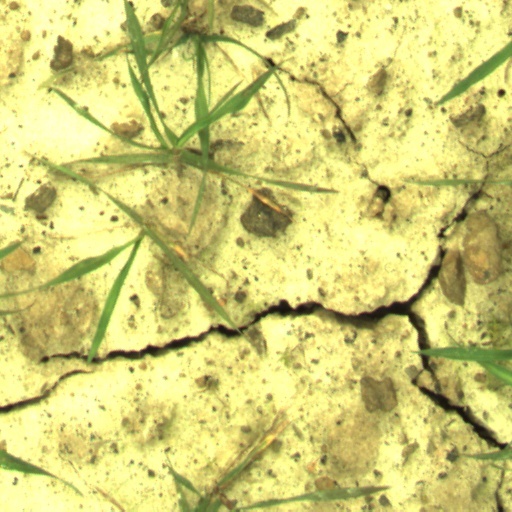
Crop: wheat